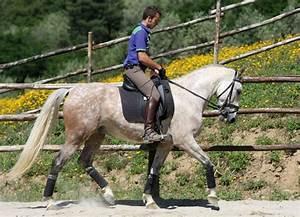
horse